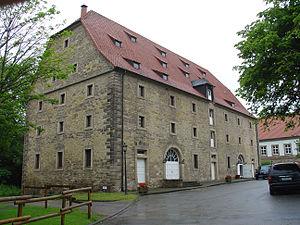
L'abbaye de Hardehausen est une ancienne abbaye cistercienne, située à environ 15 km de Warburg, dans l’arrondissement de Höxter en Rhénanie-du-Nord-Westphalie. Première abbaye cistercienne de Westphalie, fondée en 1140, elle devient l'une des forces économiques les plus importantes de la région de Warburg ainsi que le plus grand propriétaire ecclésiastique. Sécularisé en 1802, le lieu est à nouveau un monastère pour une courte période précédant la Deuxième Guerre mondiale, mais la communauté est dissoute par le régime national-socialiste. Depuis 1945, les bâtiments de l'ancienne abbaye hébergent la maison des jeunes de l’archidiocèse de Paderborn et, depuis 1949, la résidence universitaire de l’université populaire Anton Heinen.